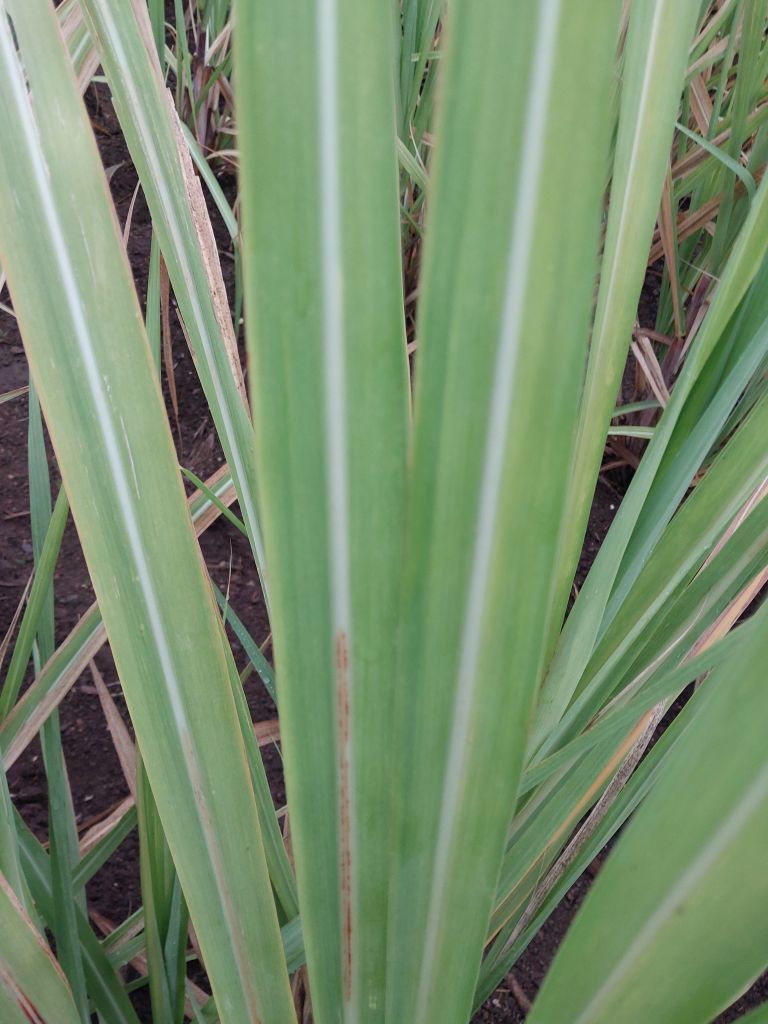
Label: Brown Spot